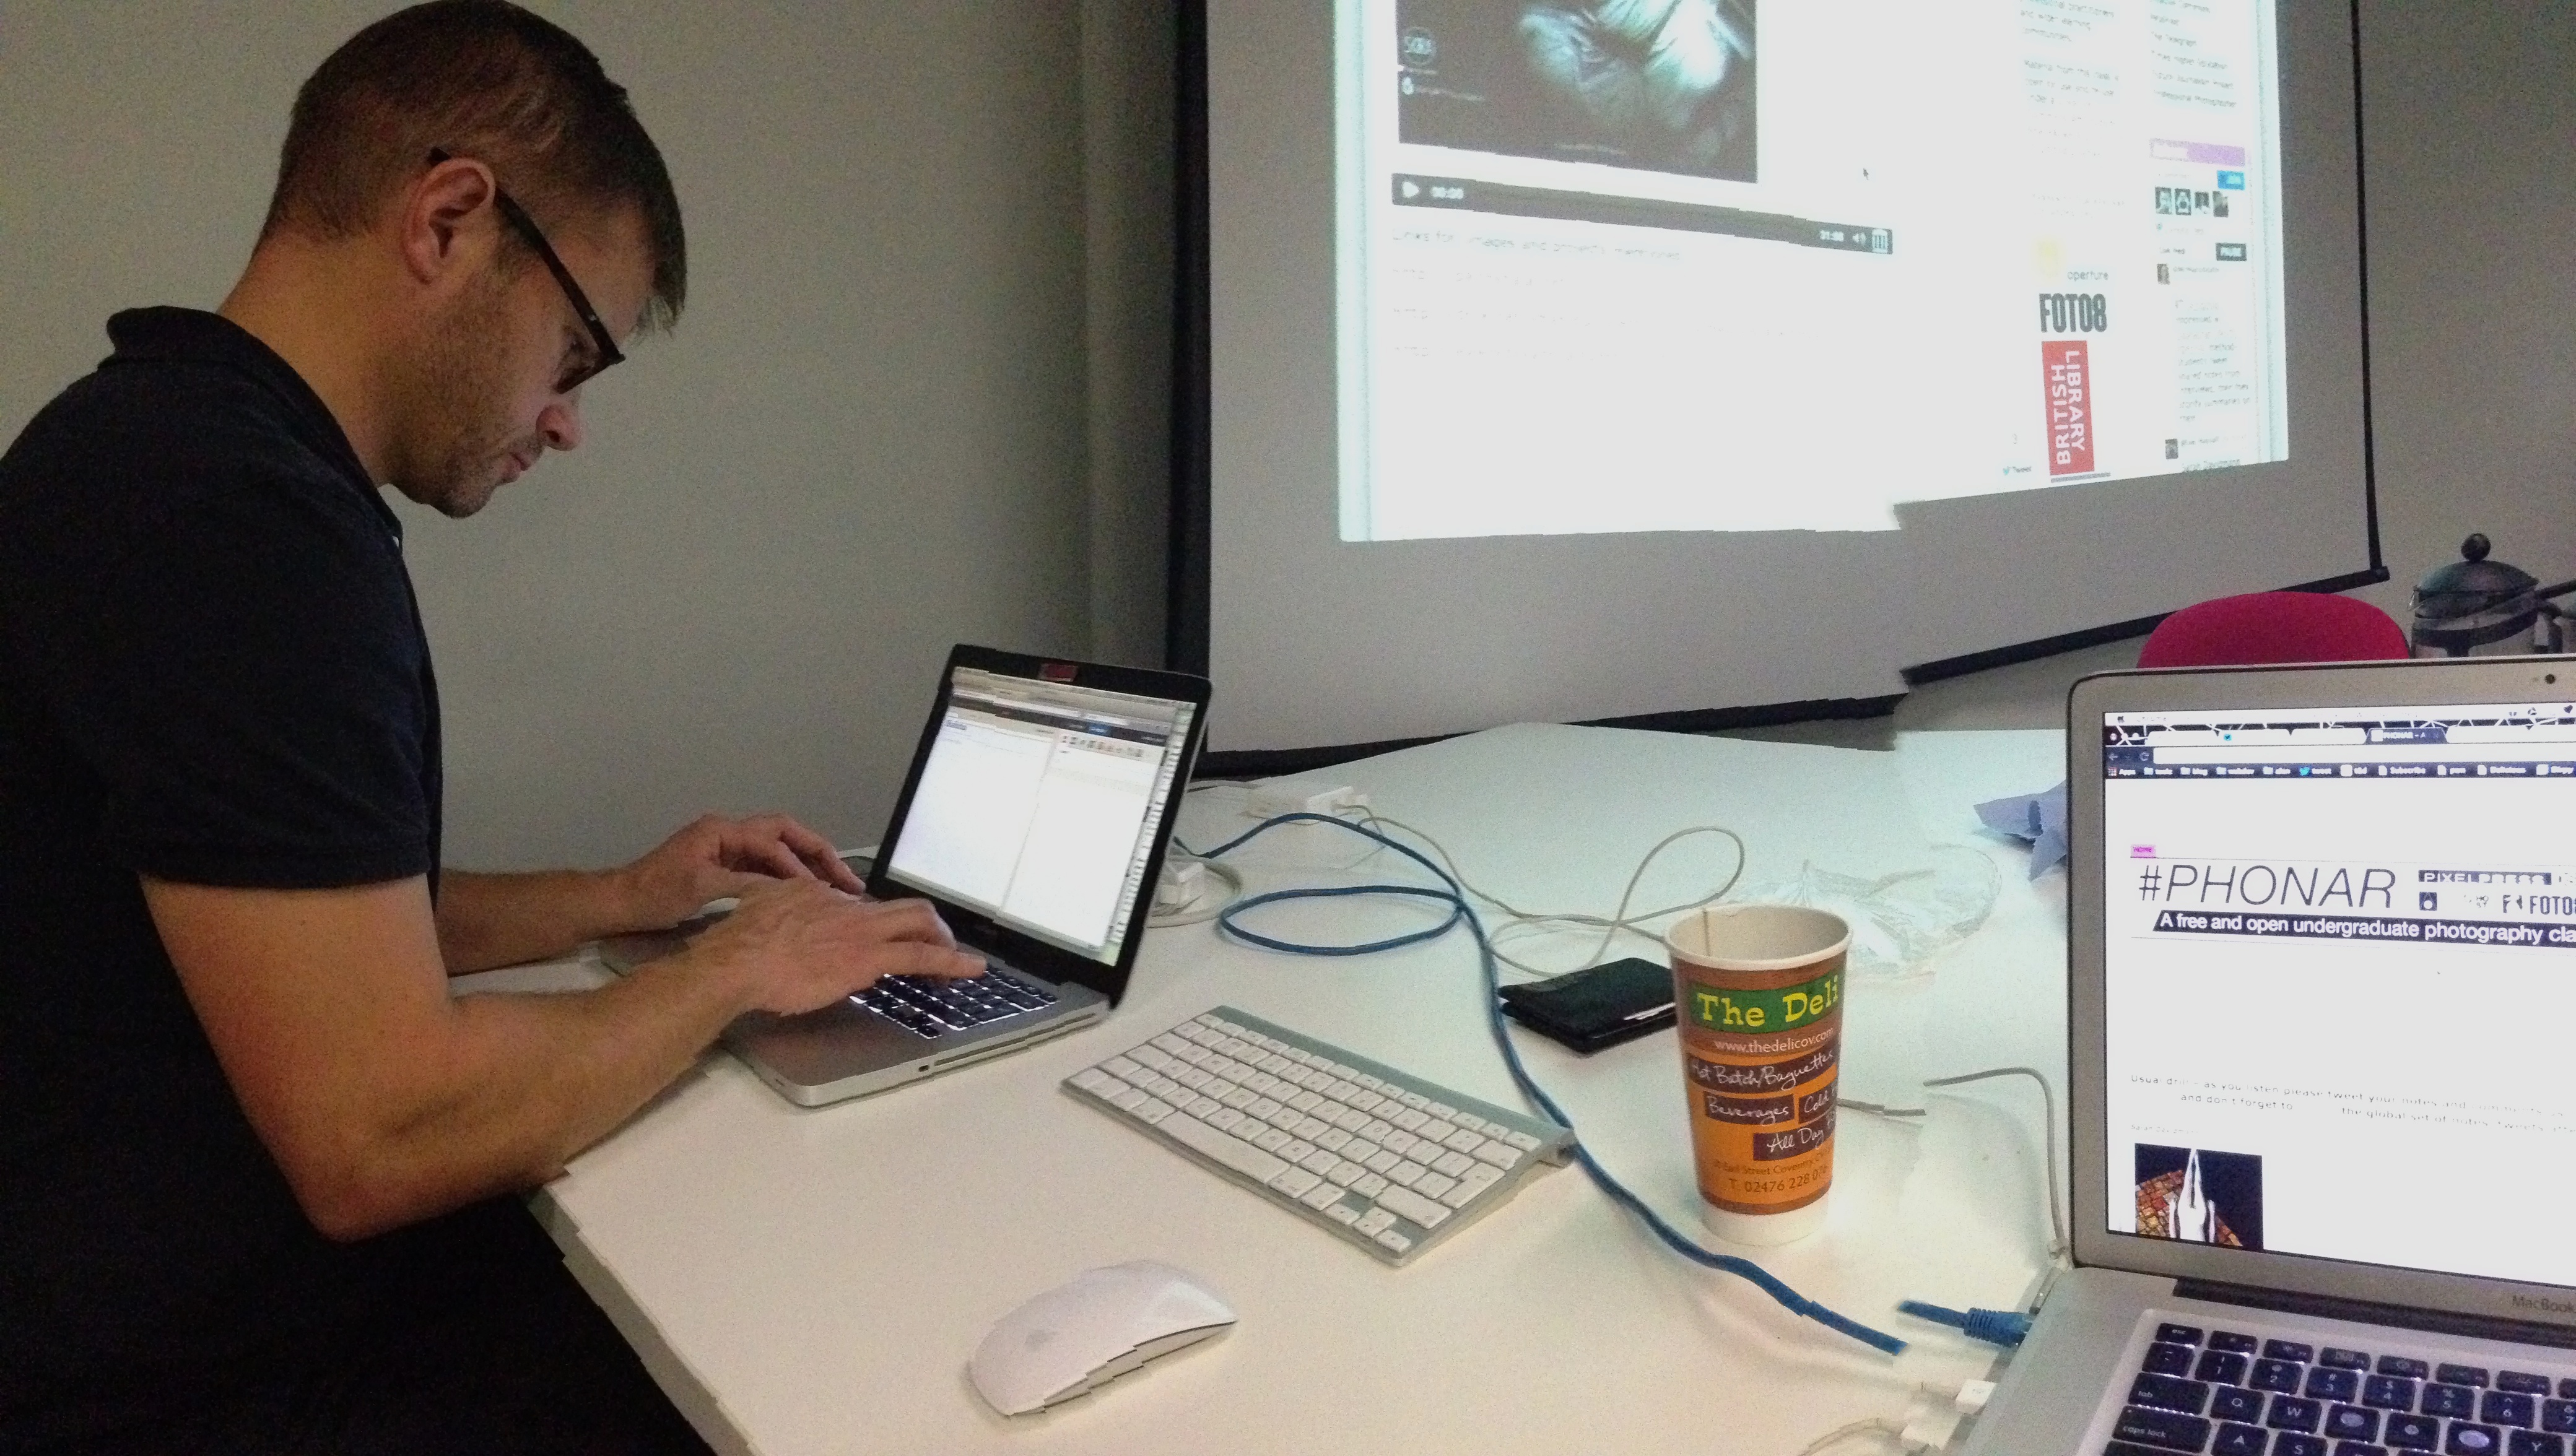
writing, brand, design, learning, phonar, jonathanworth, presentation